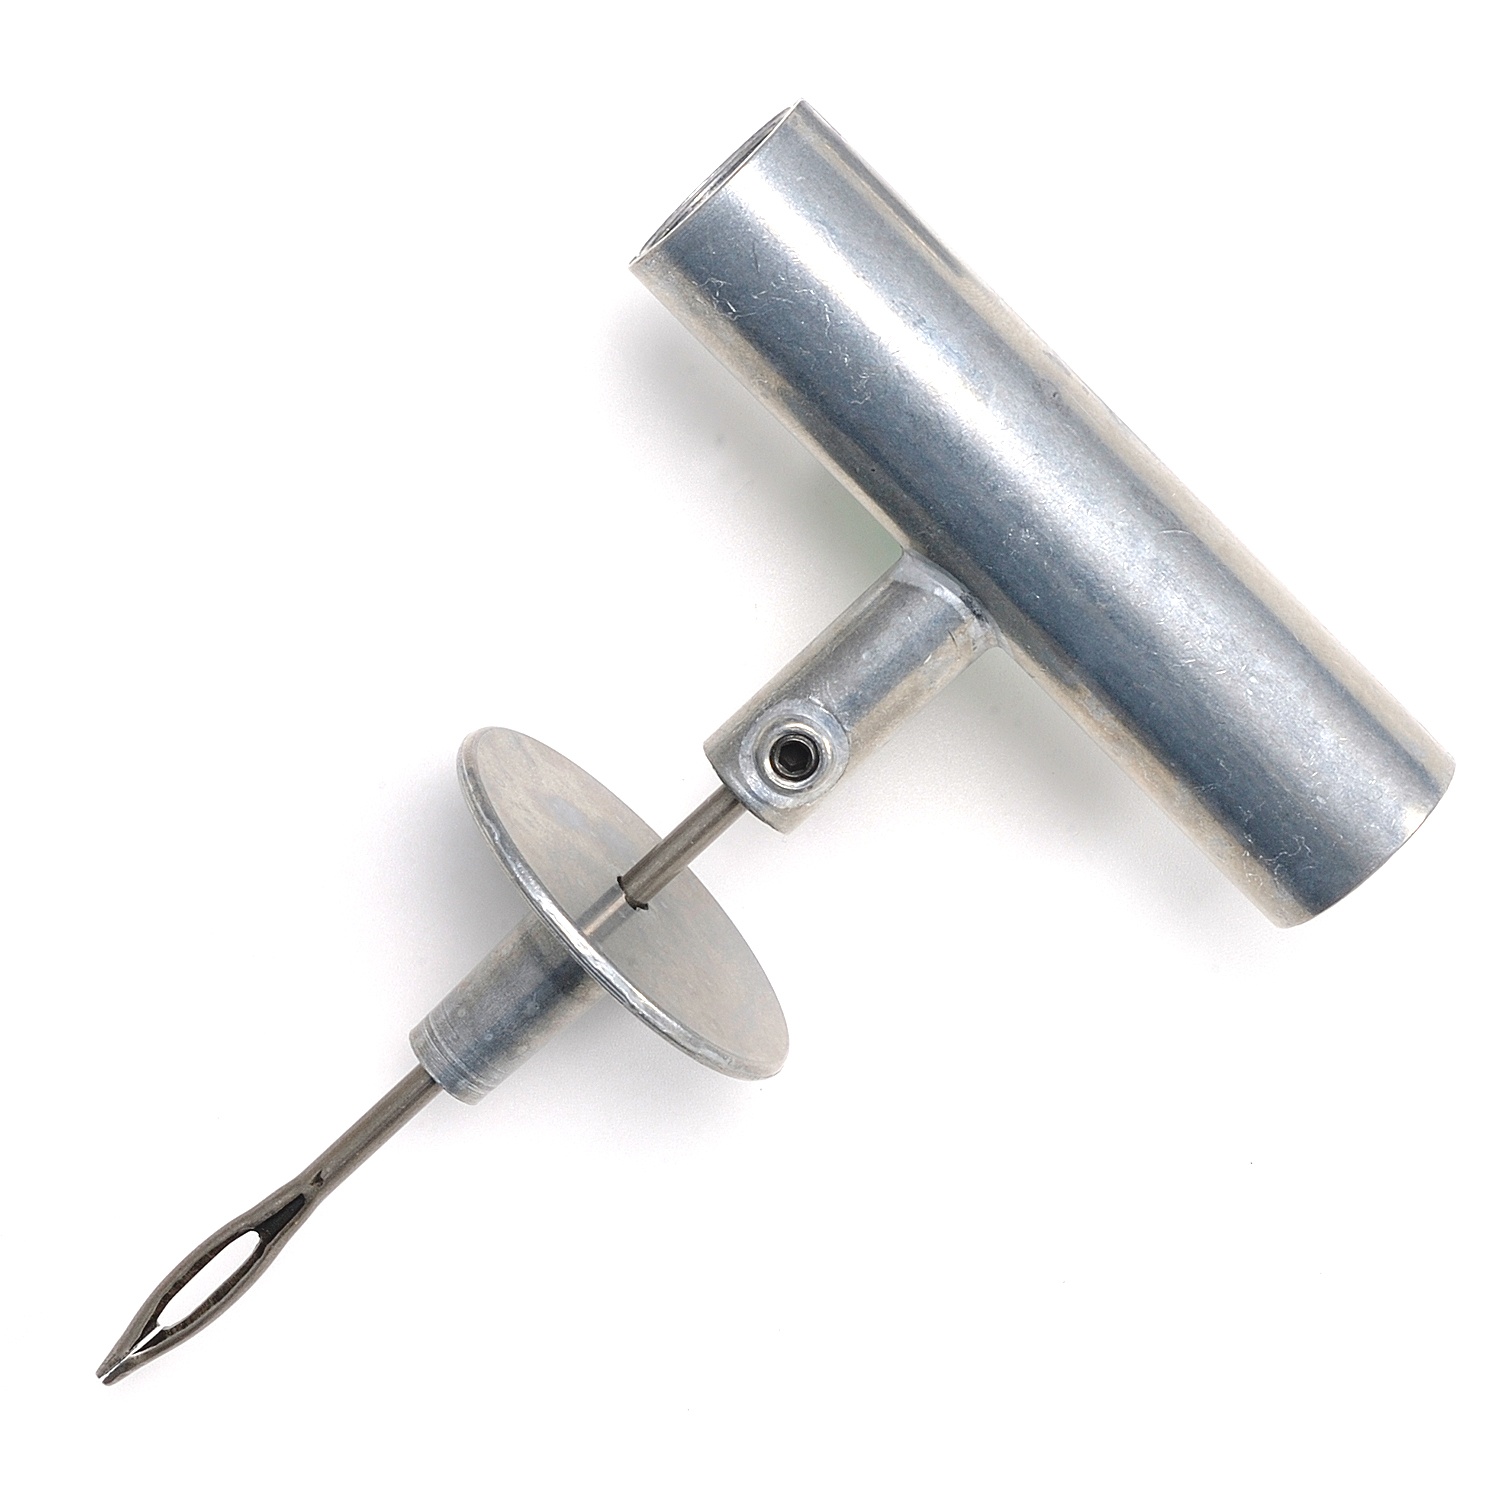
Split Eye Insert T-Handle (Aluminium Handle)
Heavy duty die cast T-Handle insert tool for installing all types of inserts flat, round and oval in passenger or truck tyres. Includes split eye insert needle.
Brand: Tyre Supplies
Category: Vehicles & Parts > Vehicle Parts & Accessories > Vehicle Maintenance, Care & Decor > Vehicle Repair & Specialty Tools > Vehicle Tire Repair & Tire Changing Tools > Tire Repair Kits